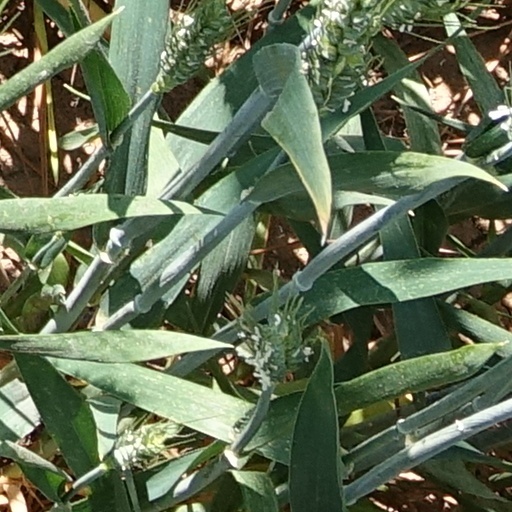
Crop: wheat